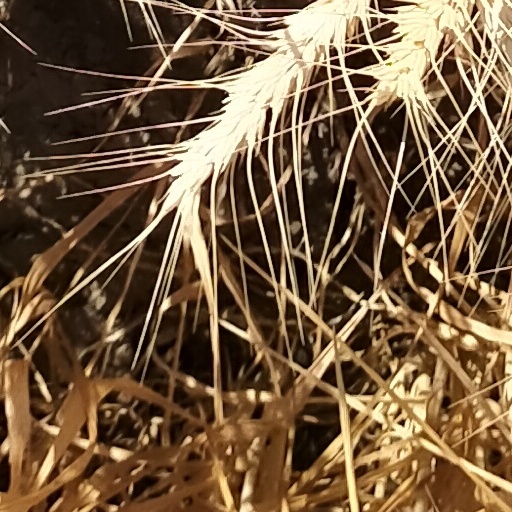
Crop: wheat